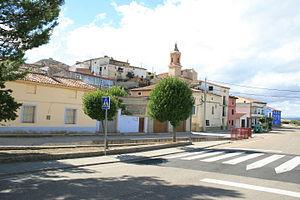
Villalba de Perejil est une commune d’Espagne, dans la province de Saragosse, communauté autonome d'Aragon comarque de Comunidad de Calatayud.